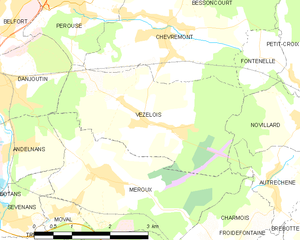
Carte des communes françaises Vézelois